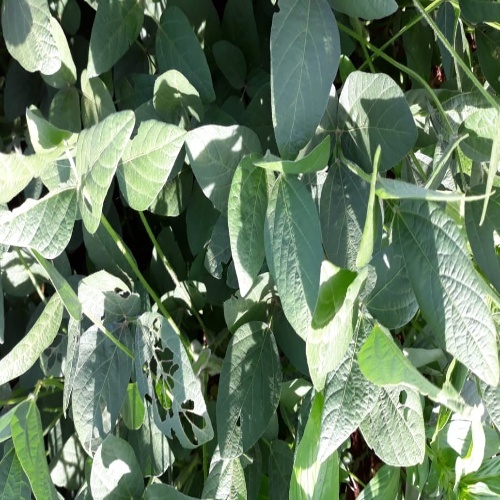
Label: Caterpillar